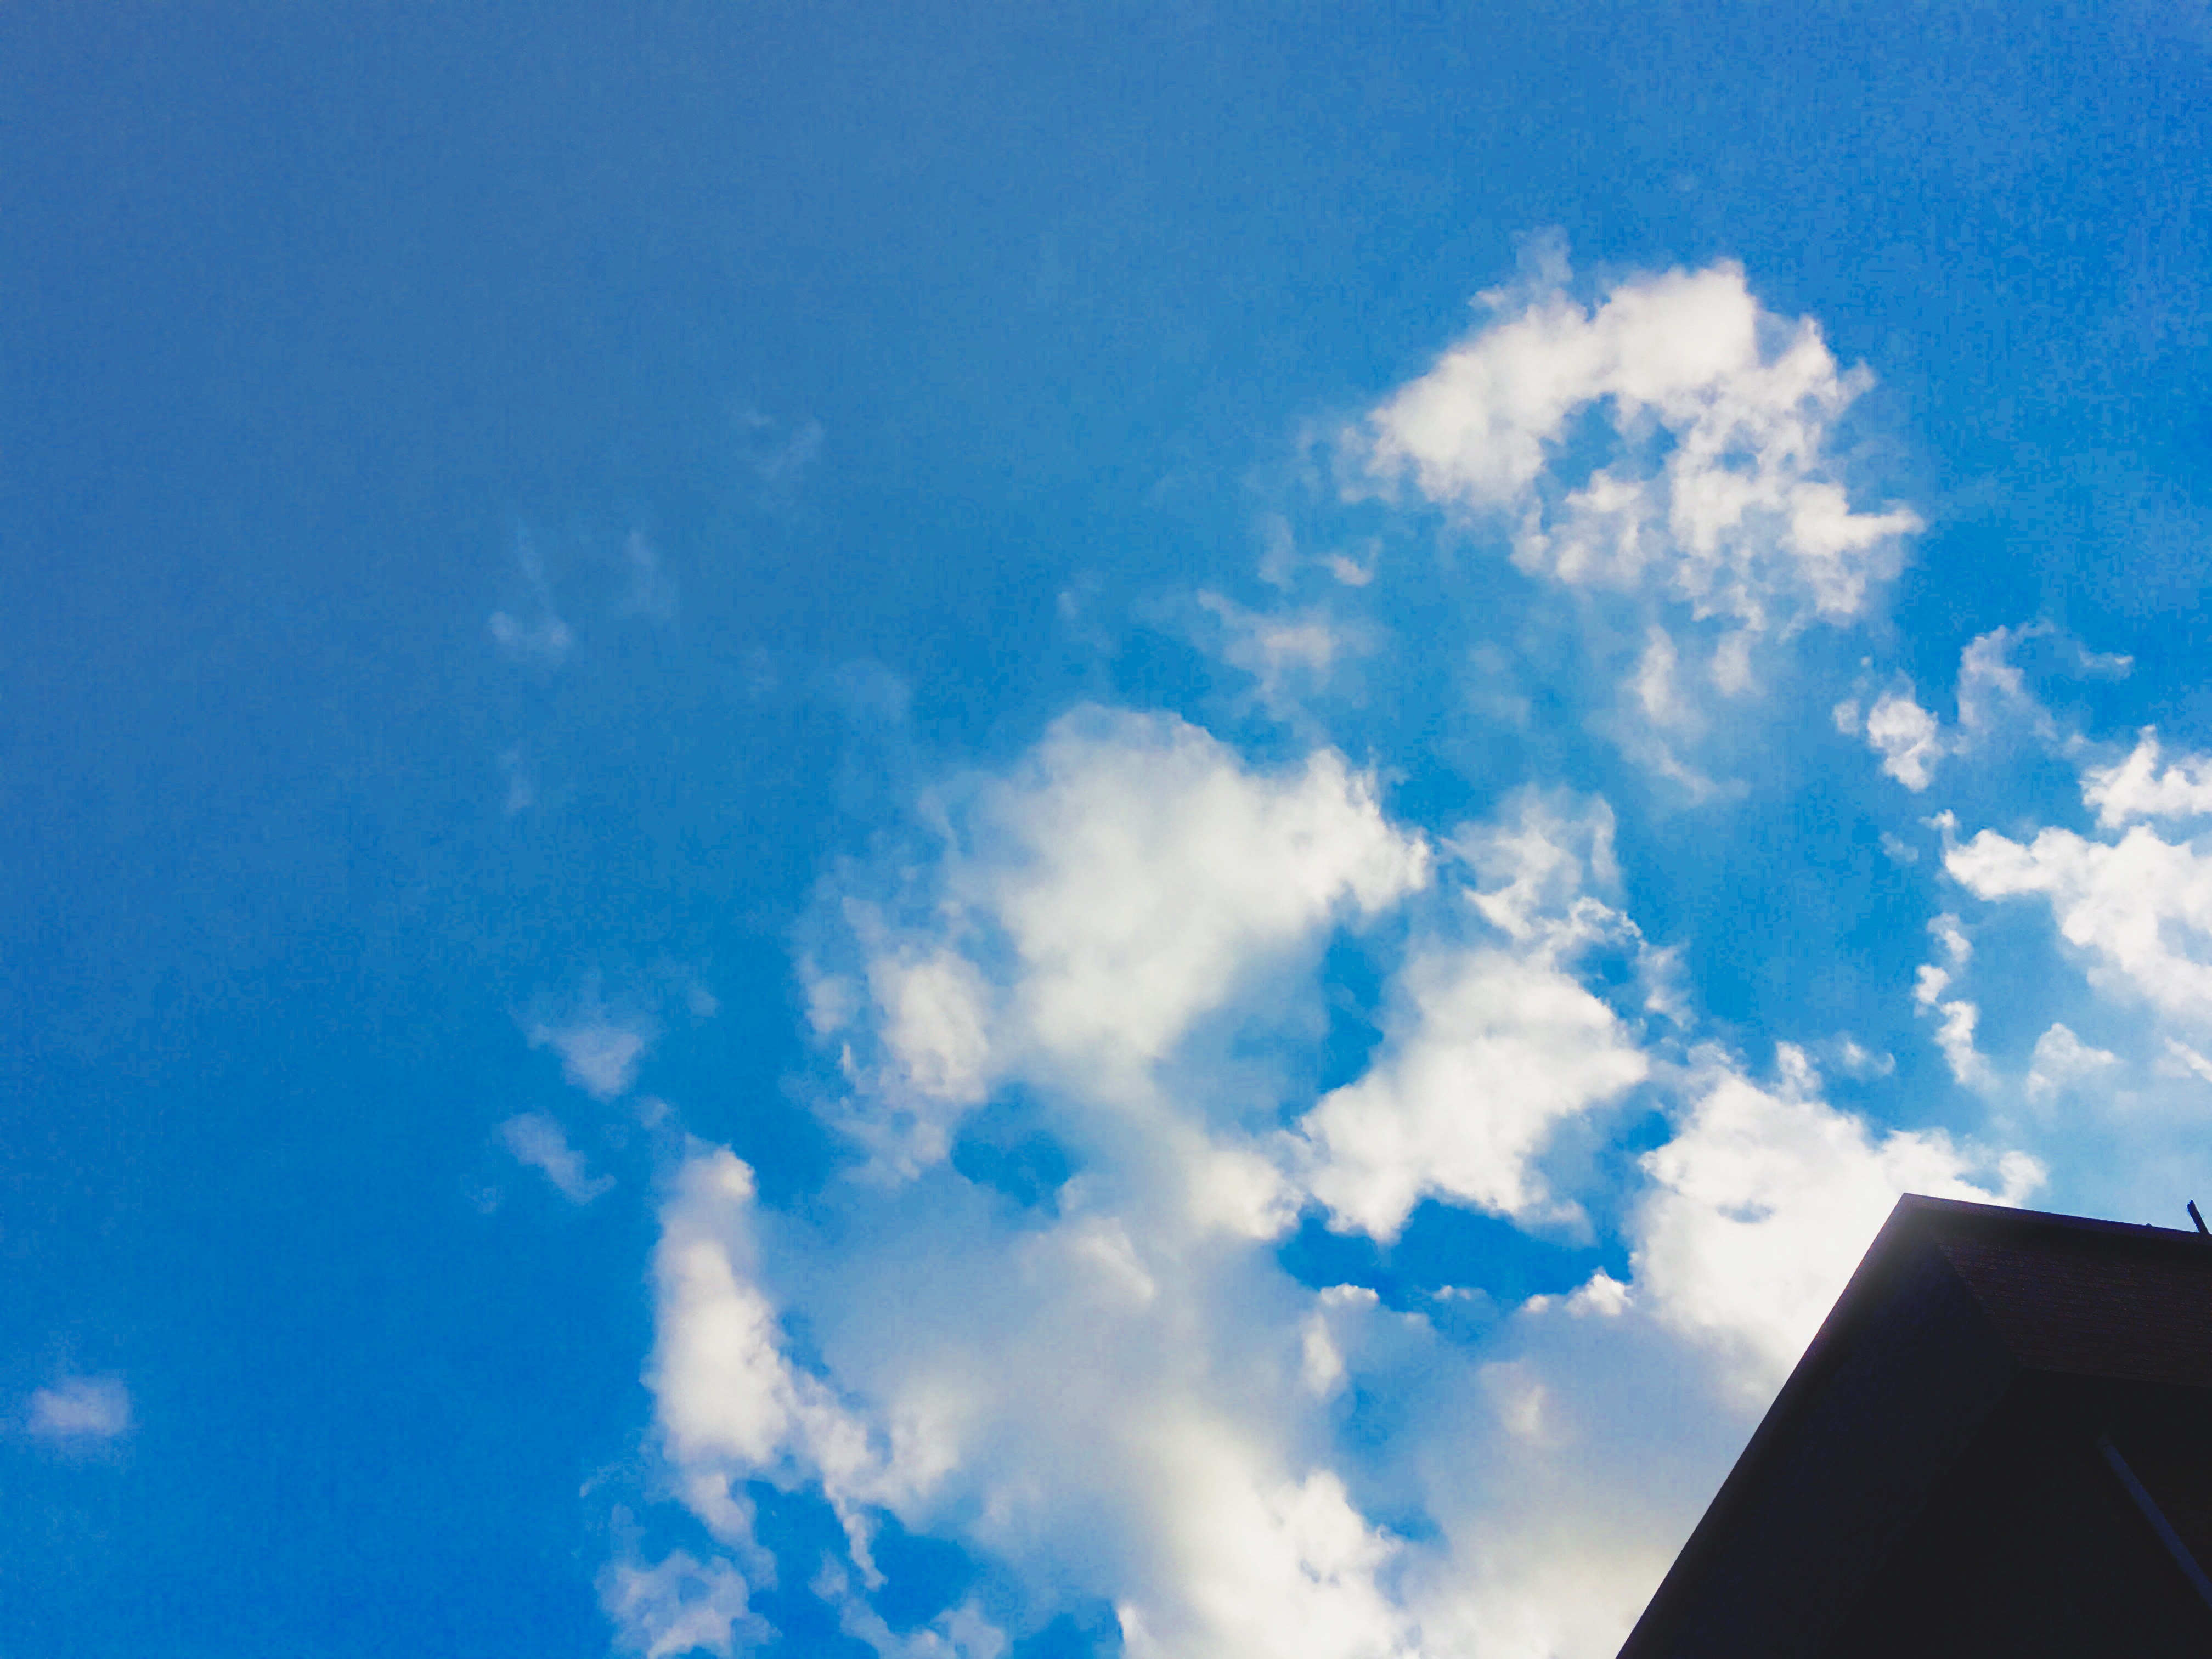
sky, cloud, blue, daytime, cumulus, azure, atmosphere, meteorological phenomenon, architecture, sunlight, calm, electric blue, space